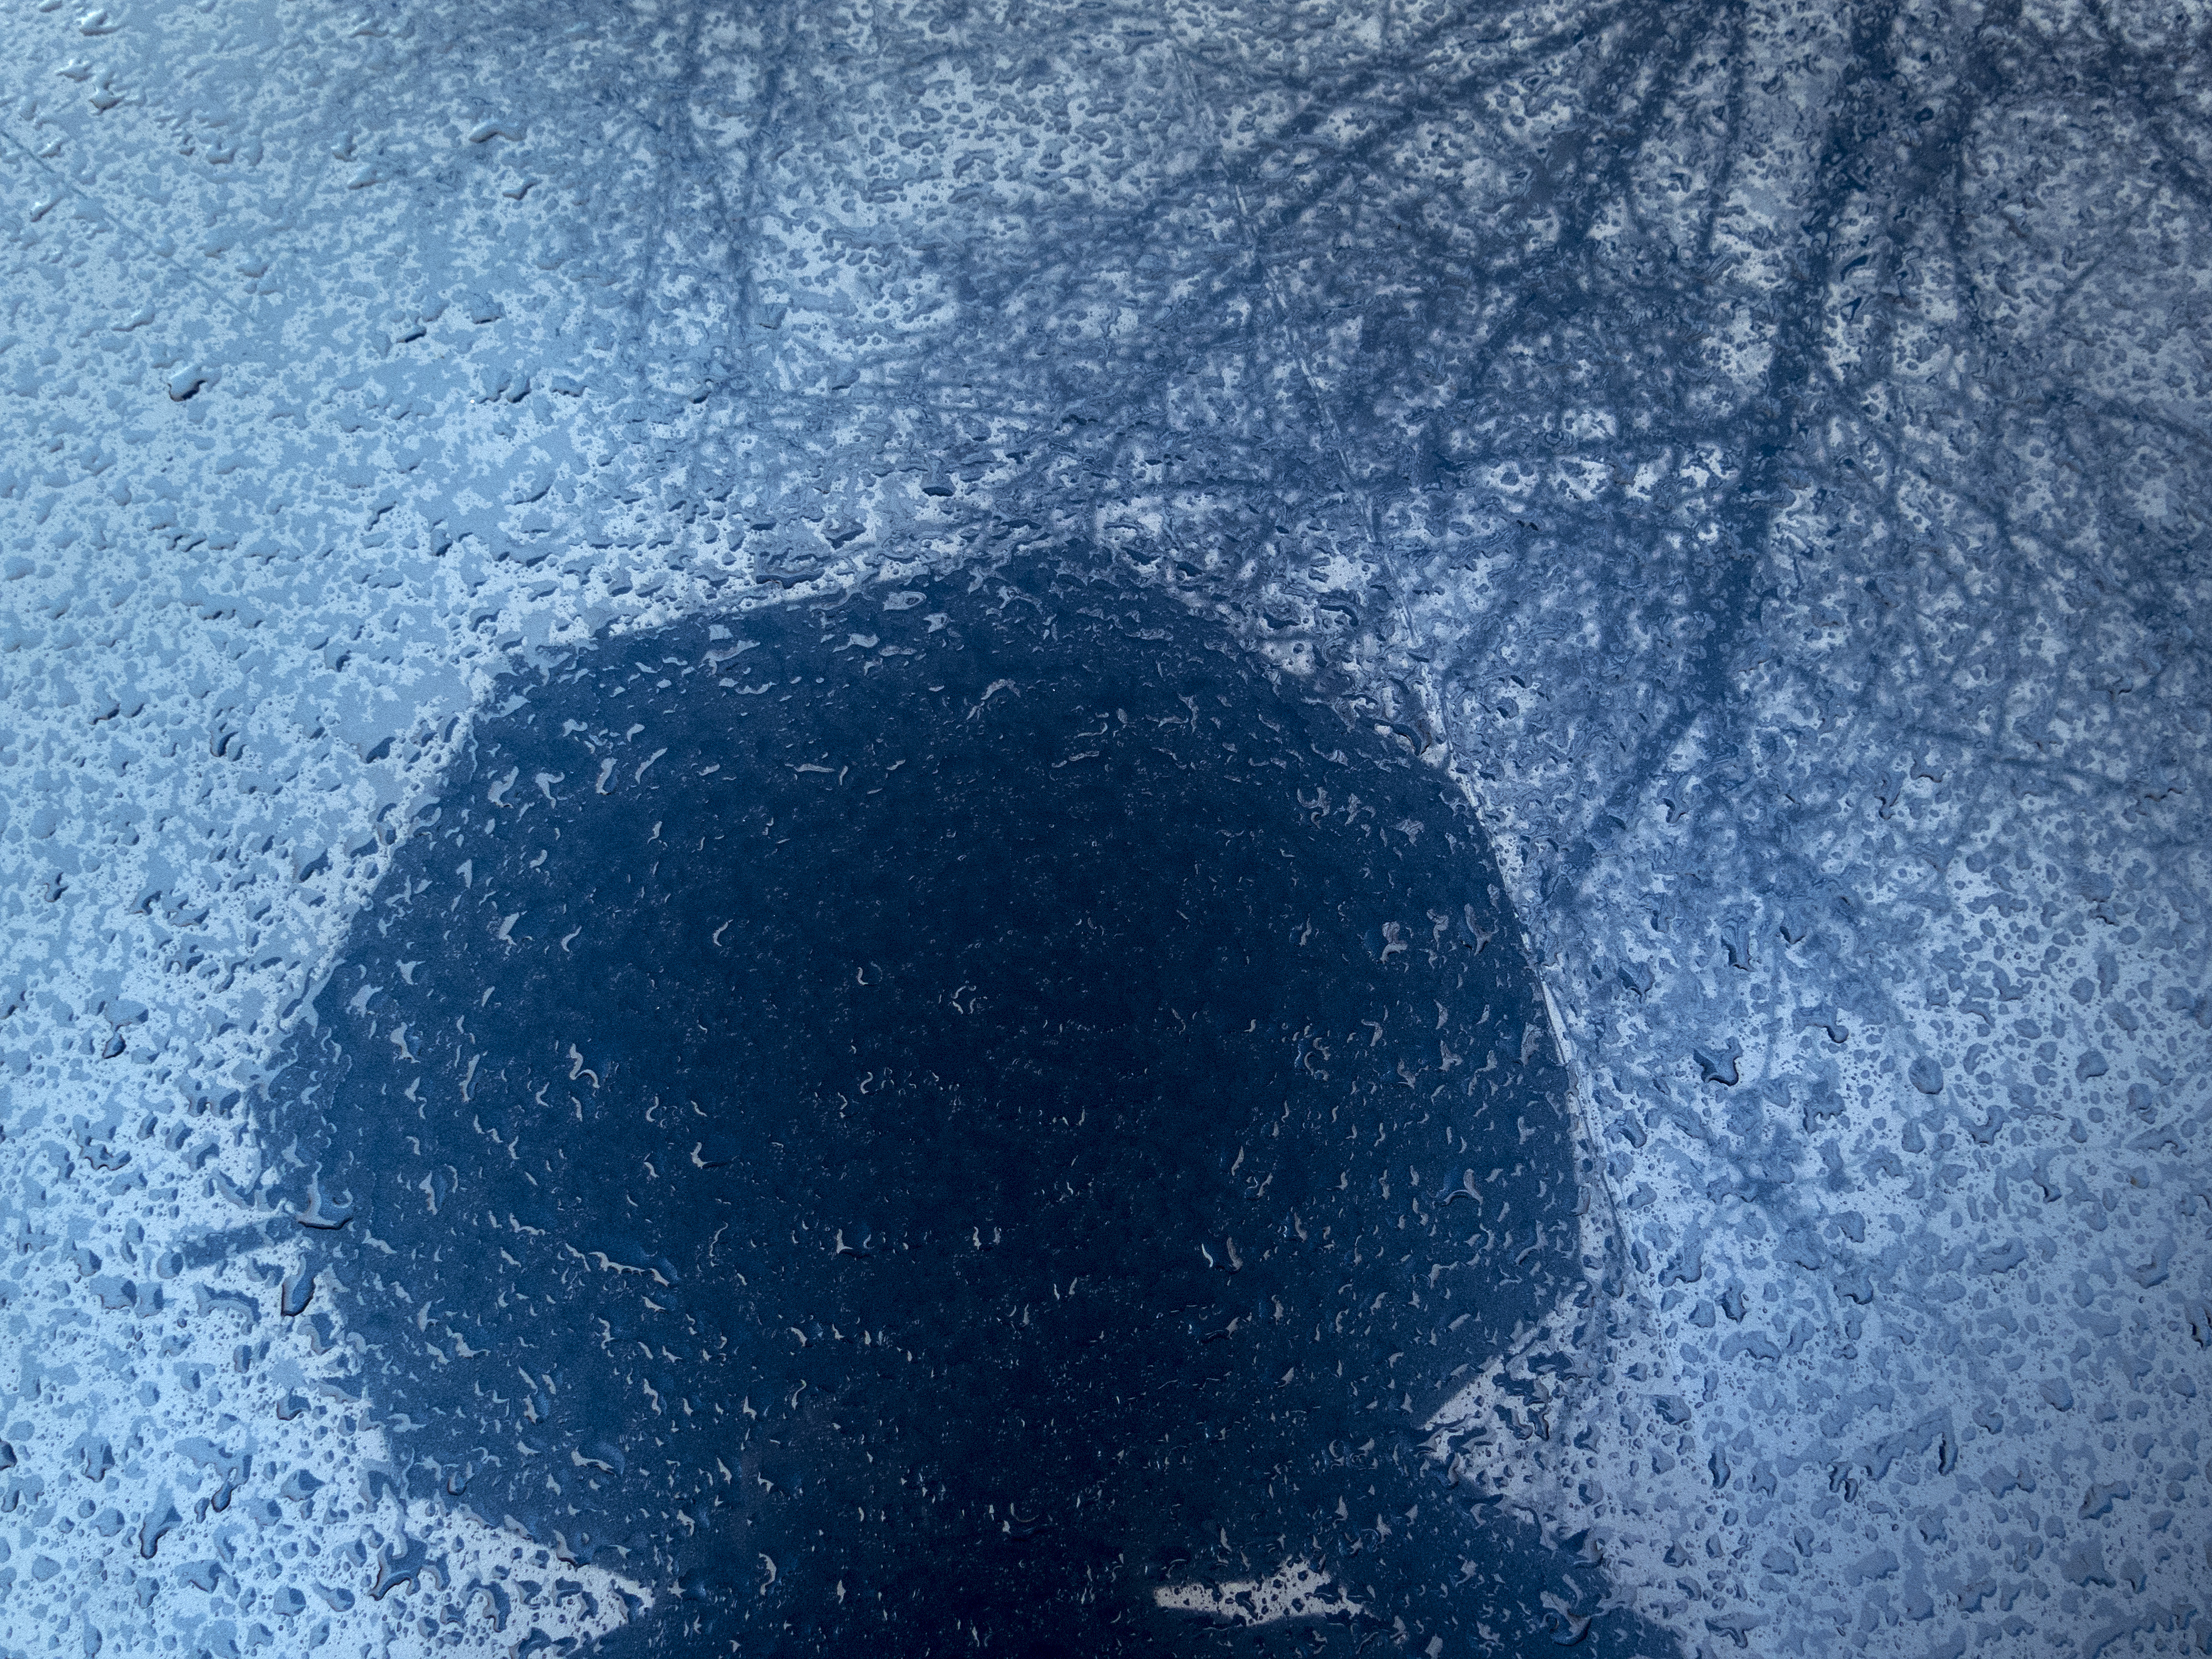
water, texture, rain, atmosphere, ice, reflection, umbrella, storm, blue, circle, 2015, bleu, 365, 3652015imstillstanding, freezing